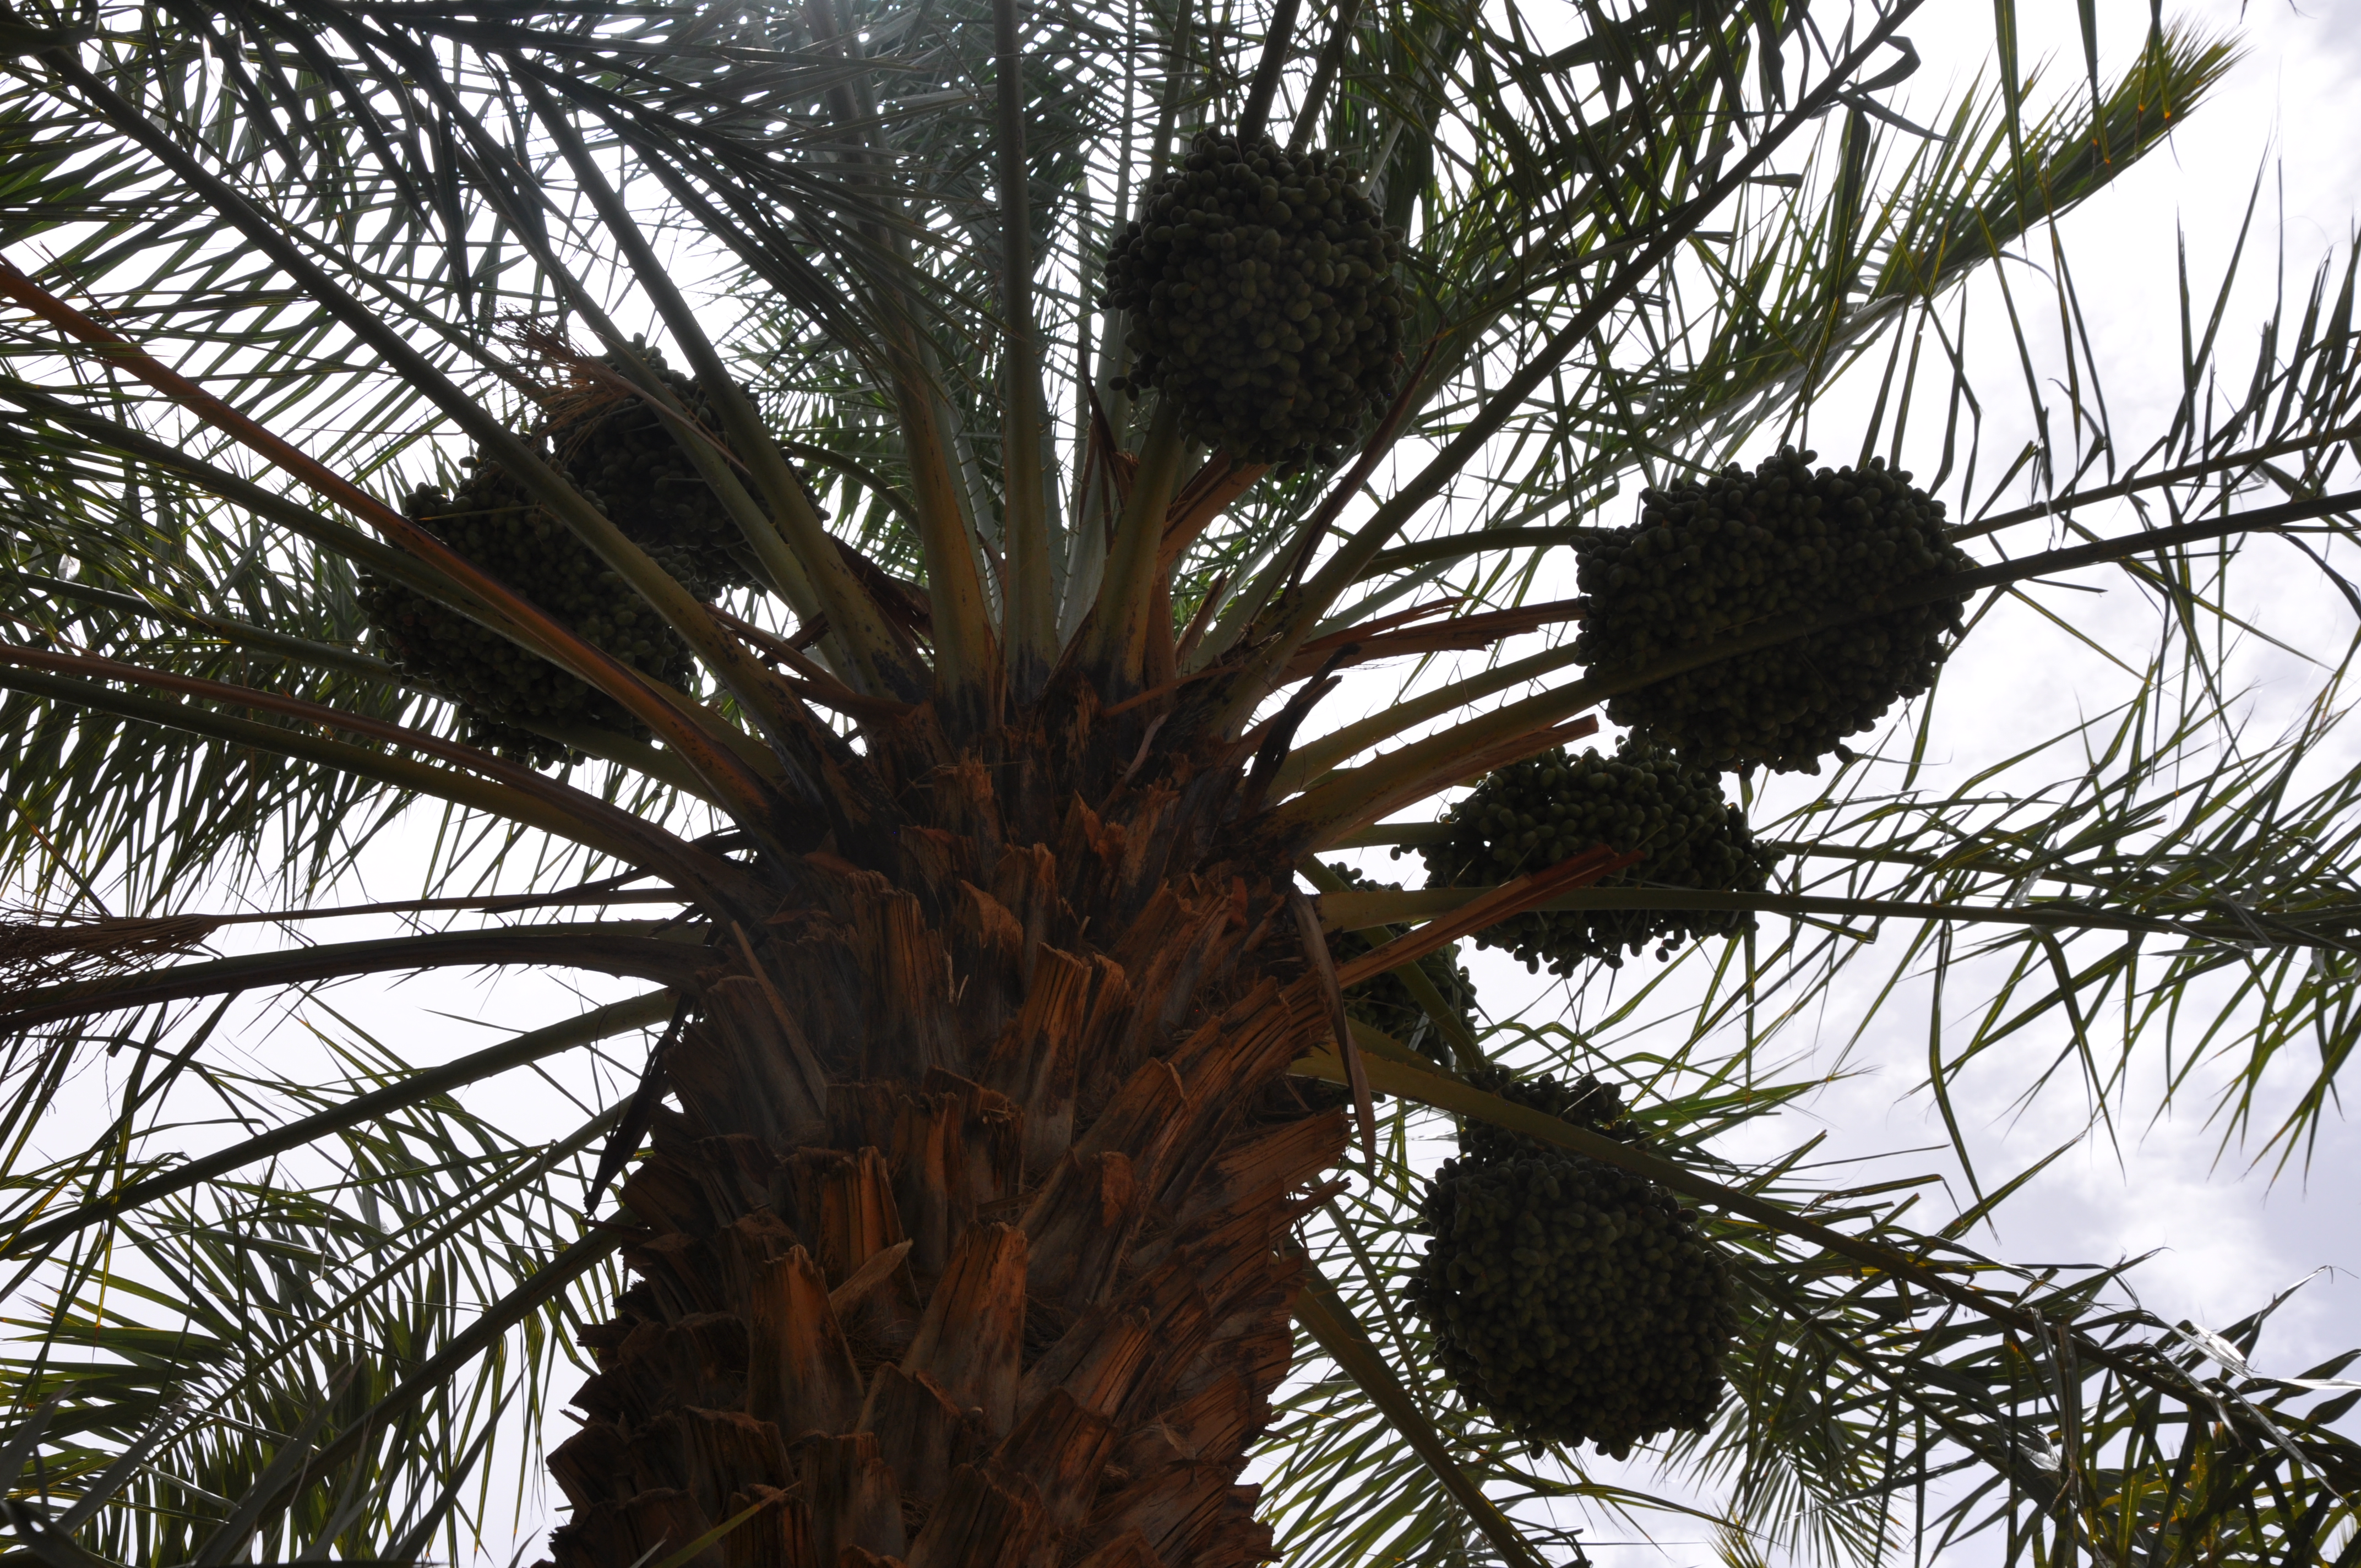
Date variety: bouisthami